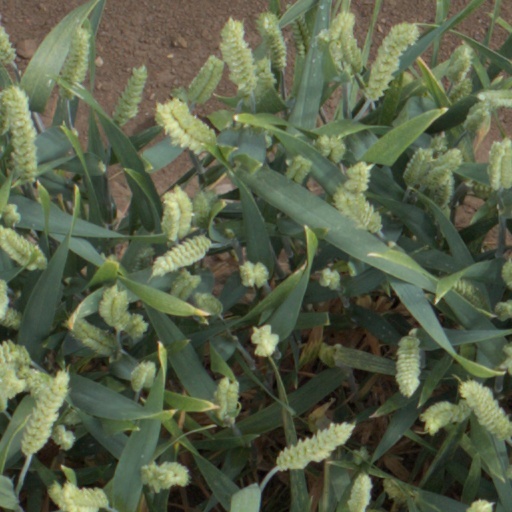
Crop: wheat